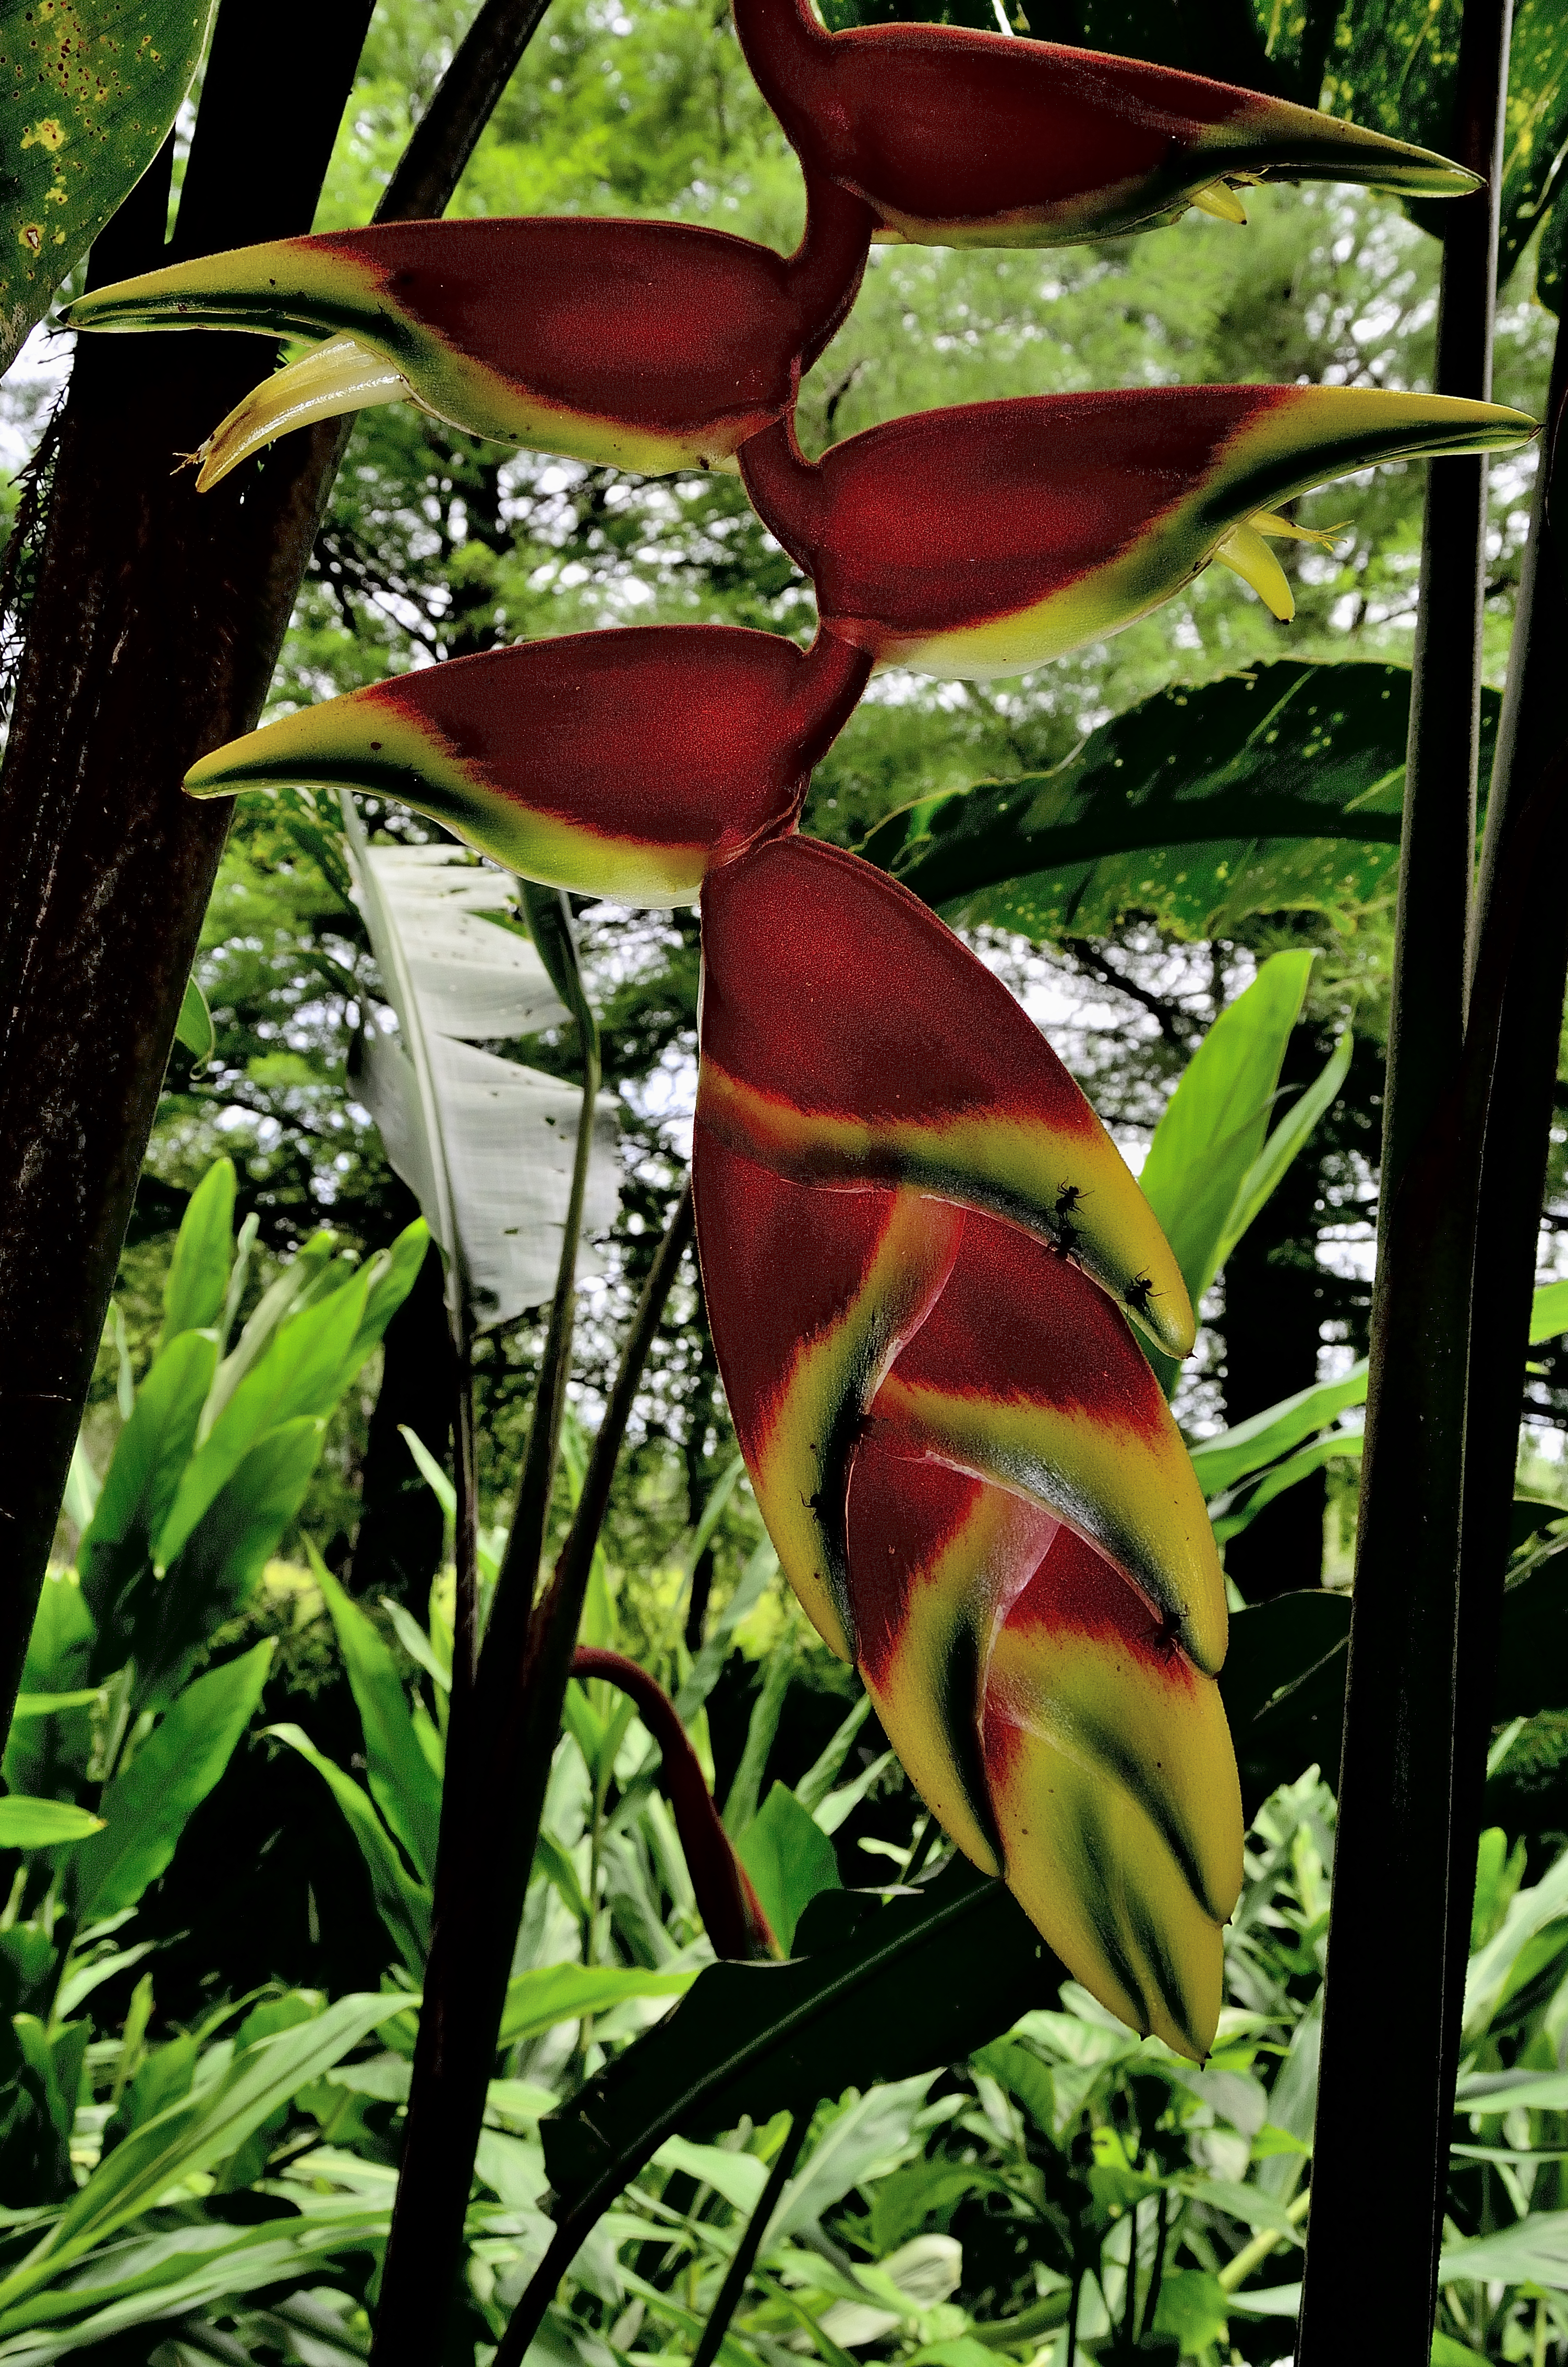
tree, nature, grass, plant, leaf, flower, window, green, jungle, botany, garden, flora, rainforest, turismo, verde, misiones, selva, mem2015caraguatay, mem2015, agroturismo, caraguatay, tropics, heliconia, flowering plant, land plant, arecales, establecimientocaraguatay